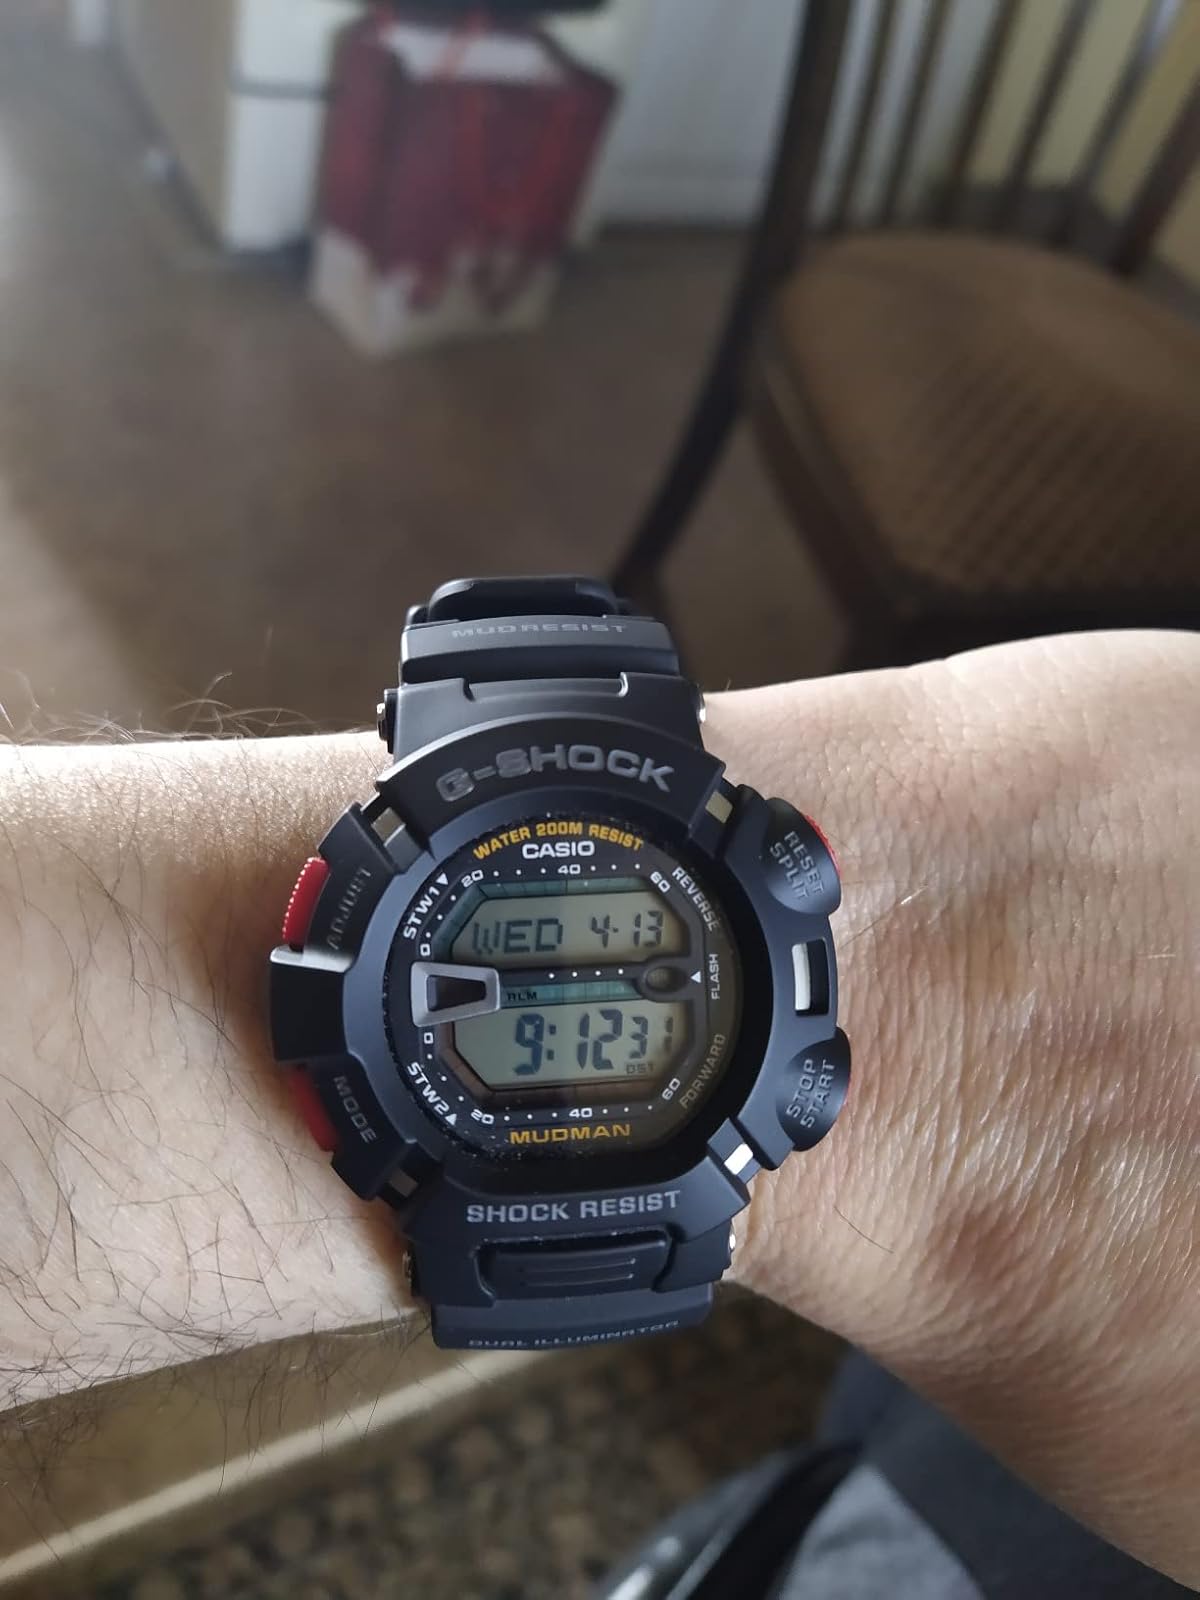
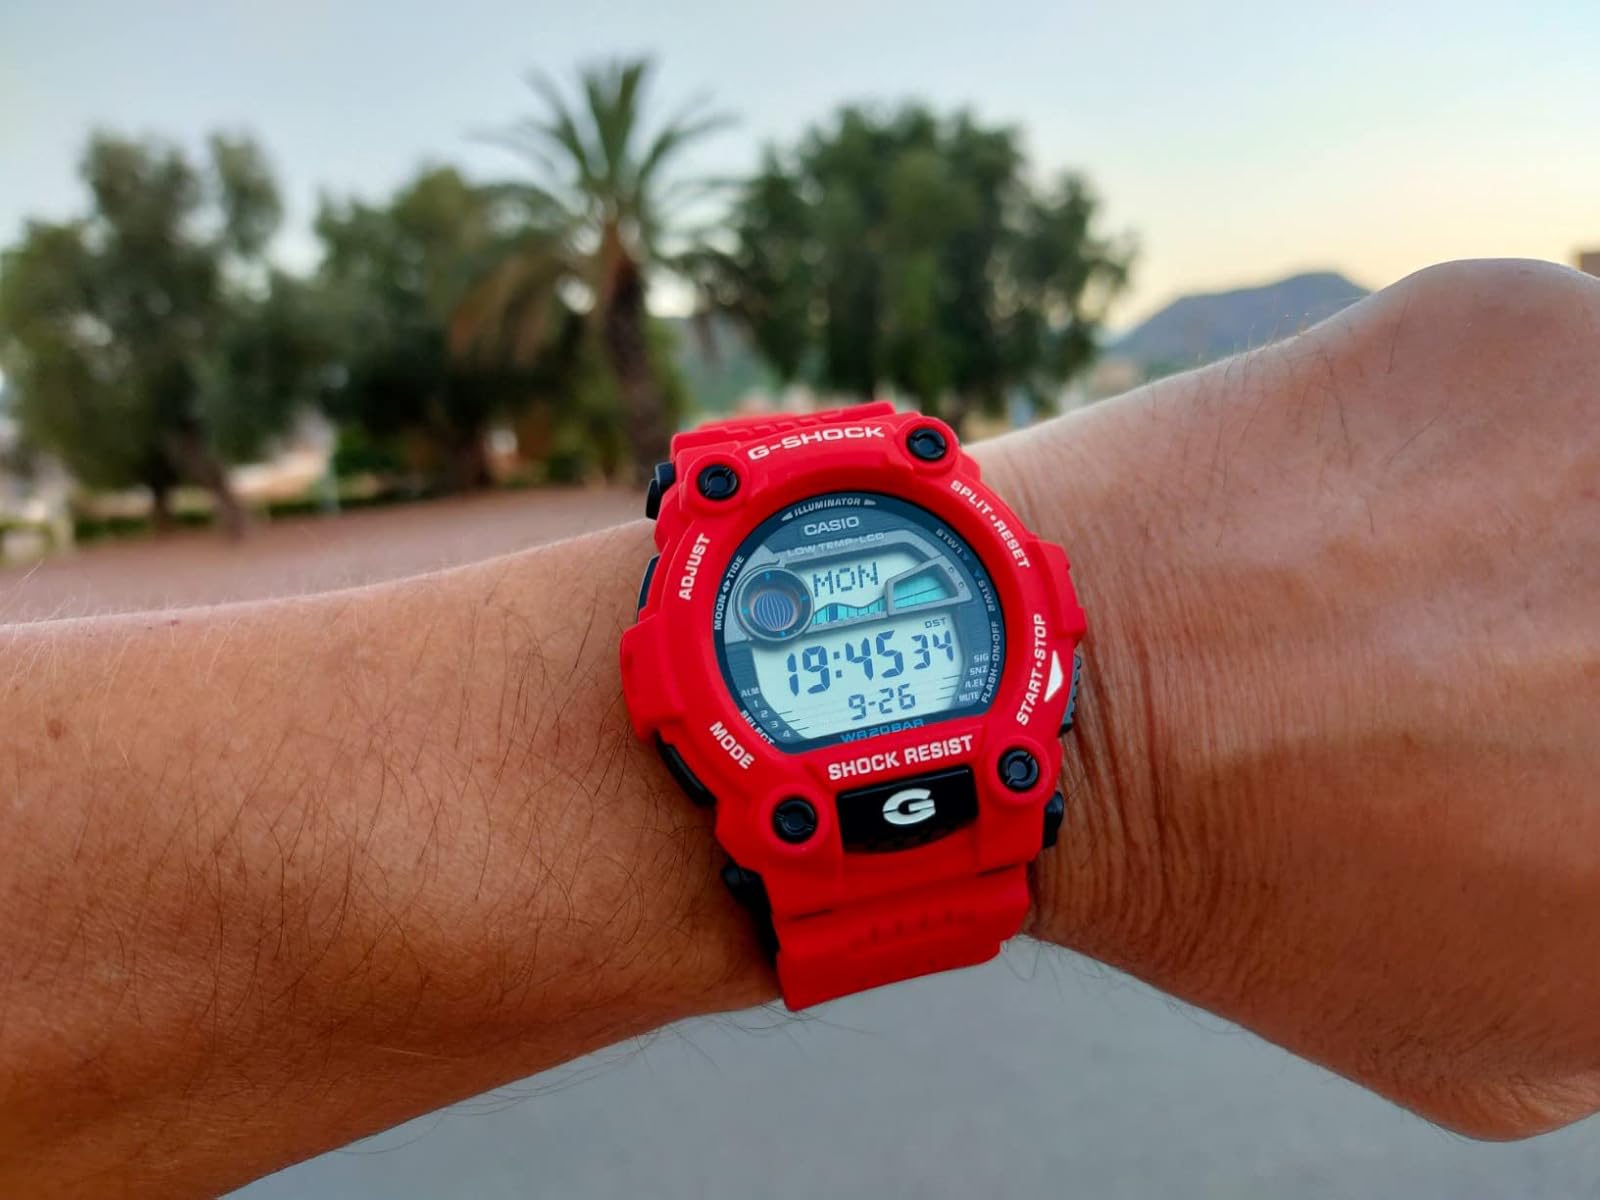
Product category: accessories_watch
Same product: no